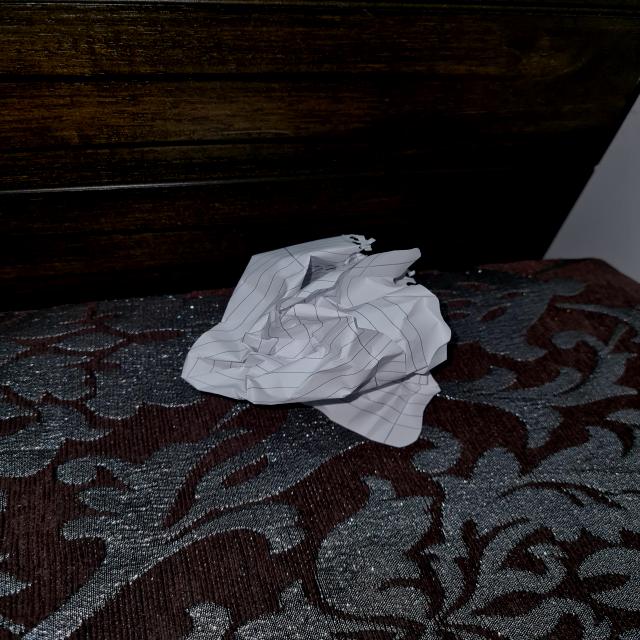
Label: tissues